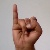
The image shows a hand gesture representing the letter 'I' in Indian Sign Language.